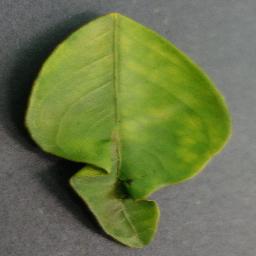
Label: Orange___Haunglongbing_(Citrus_greening)